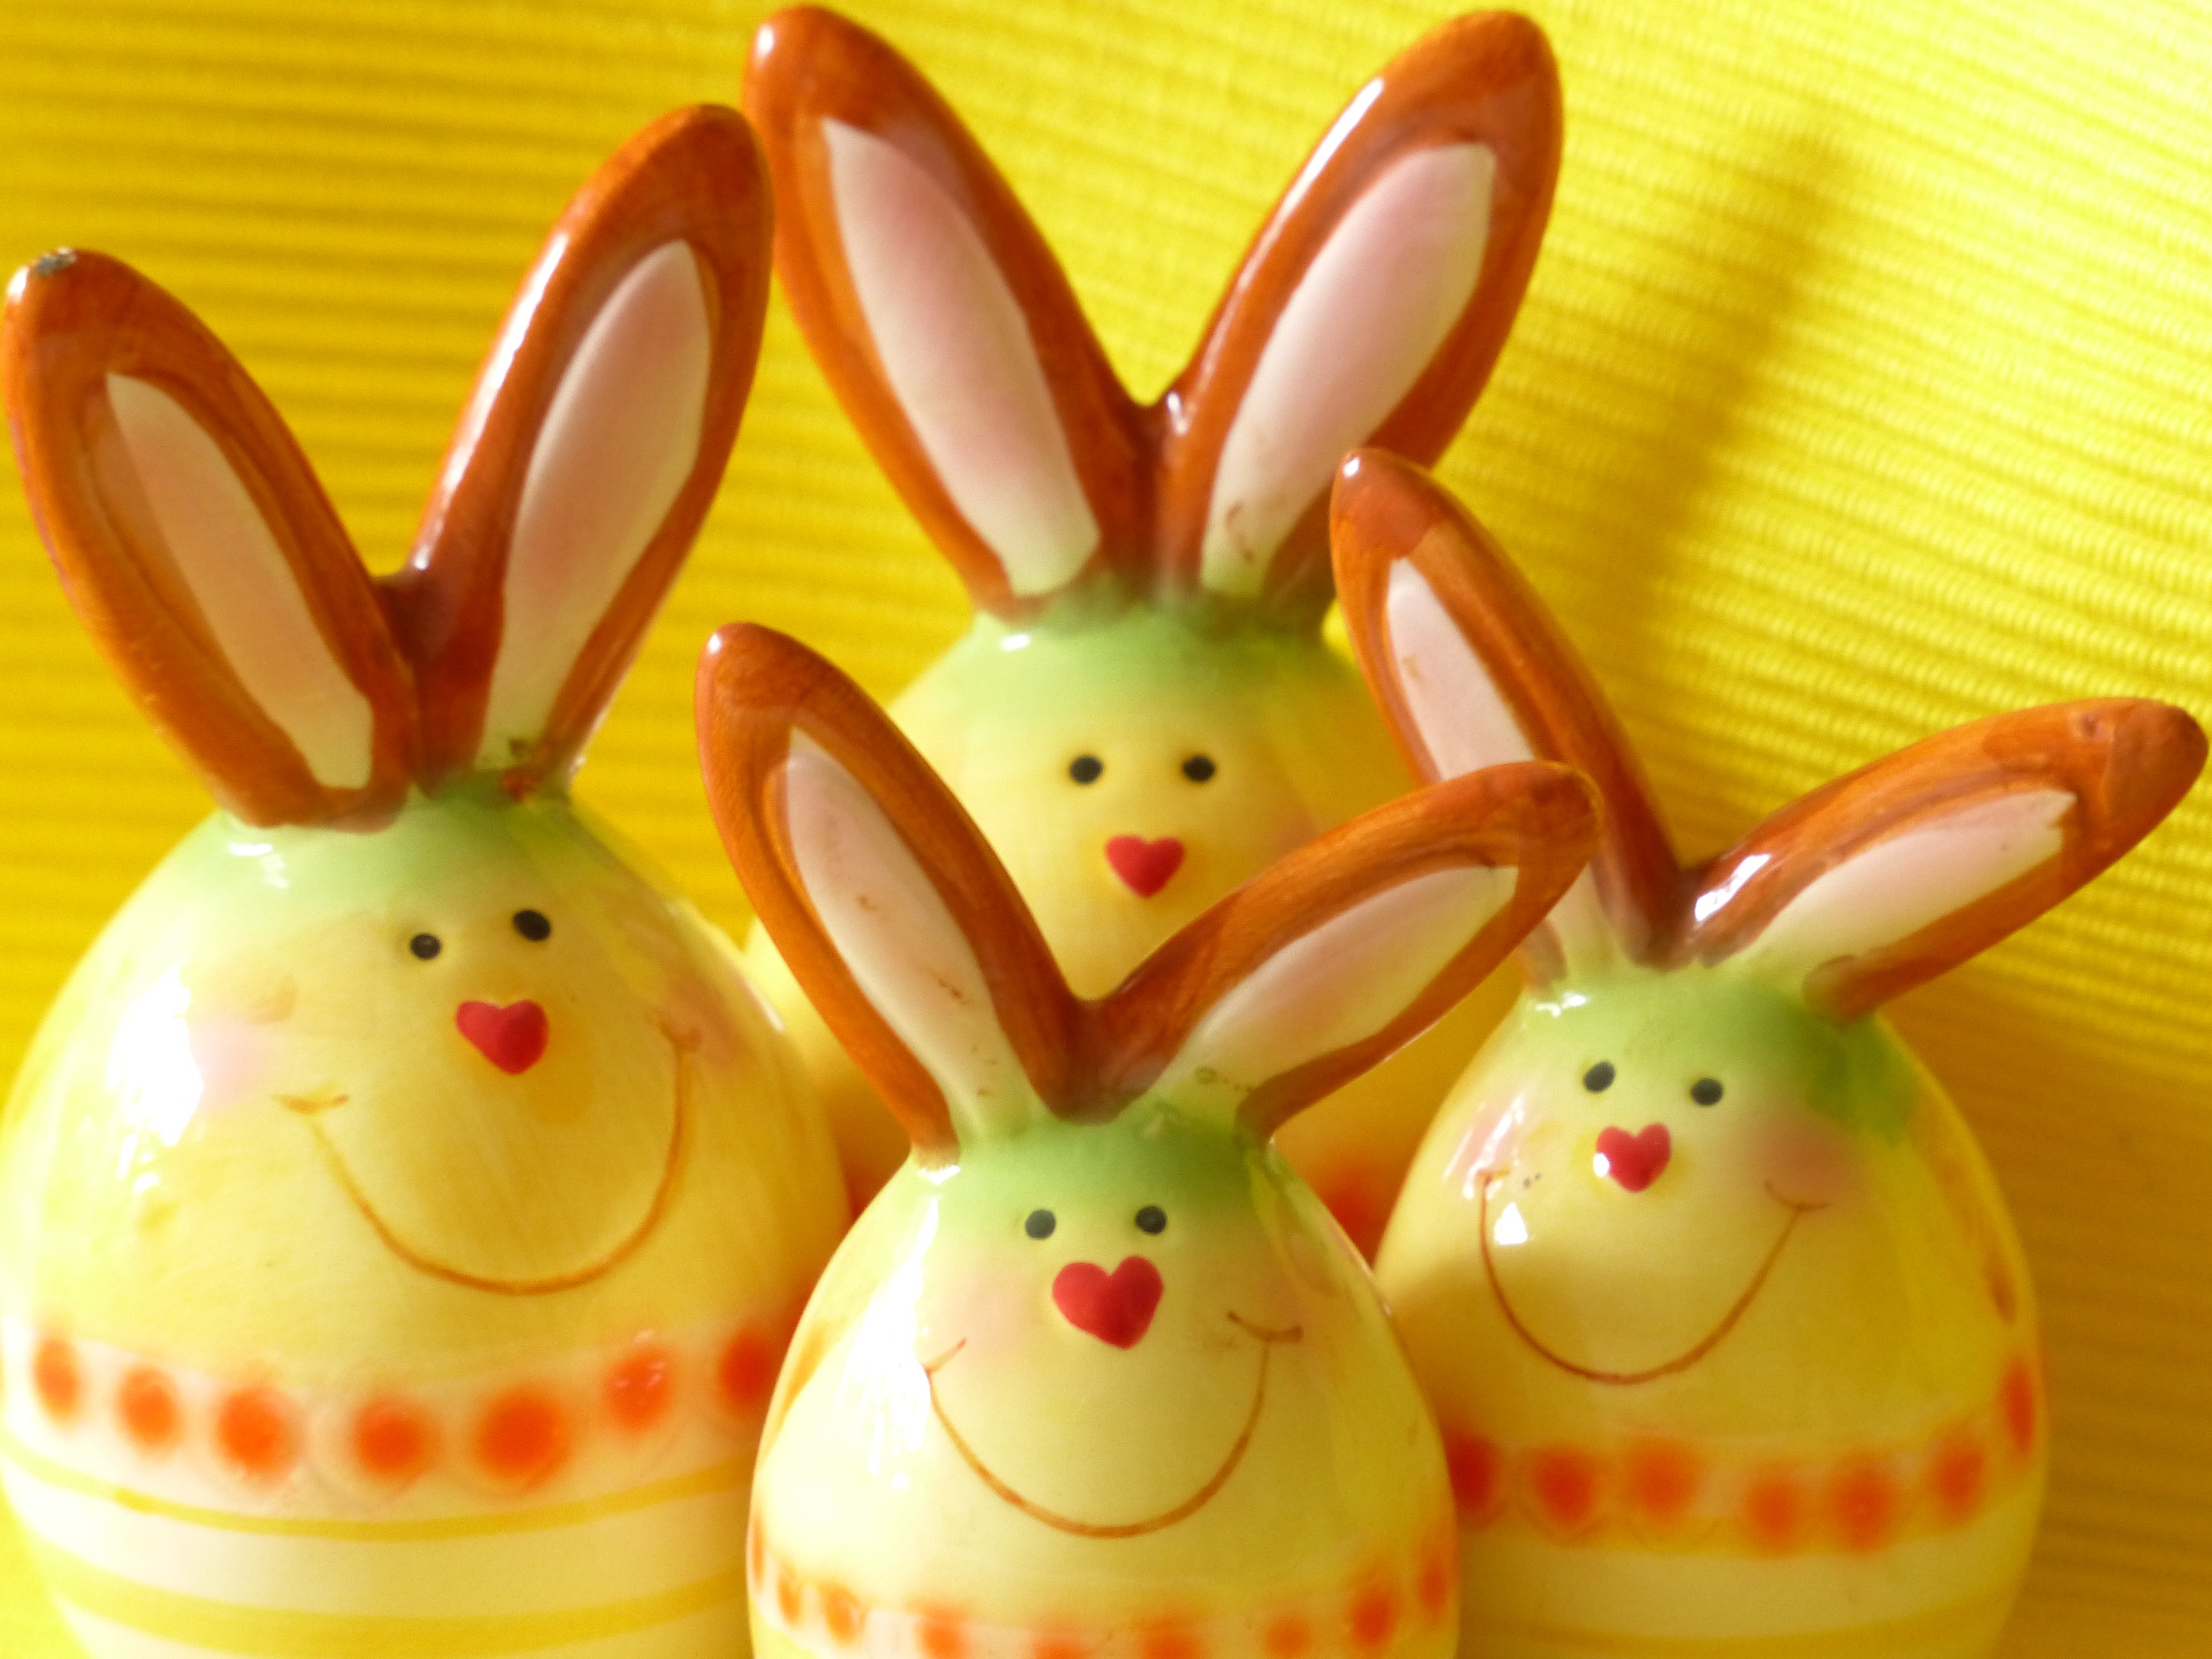
decoration, food, colorful, toy, rabbit, egg, laugh, deco, hare, cheerful, face, figure, figurine, sound, nice, painted, easter, pretty, porcelain, herzchen, easter bunny, easter decoration, friendly, easter egg, rabits and hares, easter mood, easter bunny family, easter family